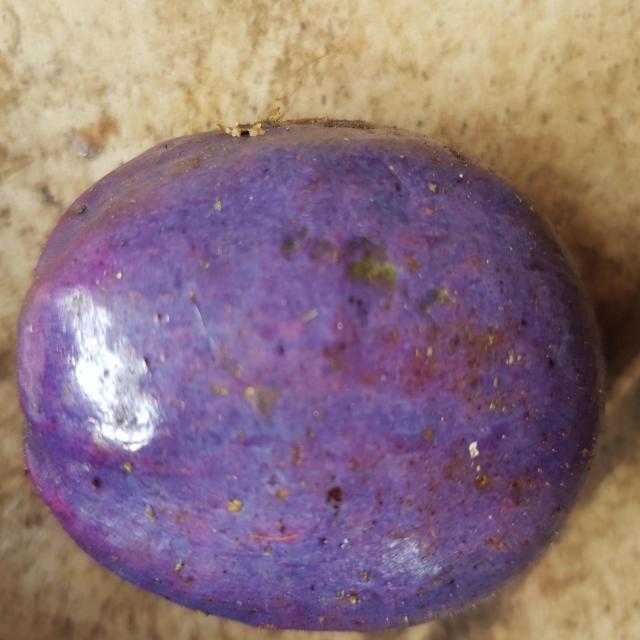
Plum grade: unaffected